Nikolai Rezanov

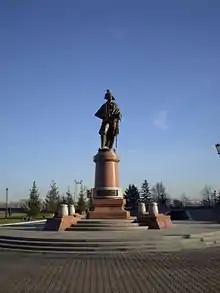
The Ryazanov Monument in Krasnoyarsk

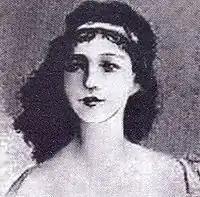
María de la Concepción Marcela Argüello y Moraga 1791-1857

Rezanov had begun a love affair with the 15-year-old daughter of the comandante Concepción Argüello ("Conchita"). The couple became engaged, causing a sensation in the tight-knit California society, especially because of their differences in religion and nationality, but Rezanov's diplomatic skill won over the clergy. Rezanov had the promise of the perplexed governor to forward a copy of the treaty to Spain at once. He proceeded to Petropavlovsk, where he dispatched his ships, without the consent of the Emperor of All Russia—in effect declaring war on his own—to attack the Japanese island Sakhalin of the lower Kuril group. Rezanov then began the overland trip to Saint Petersburg, hoping to obtain the Emperor's approval for the treaty. He wrote personal letters to the Pope and to the King of Spain asking dispensation and royal consent for his marriage.